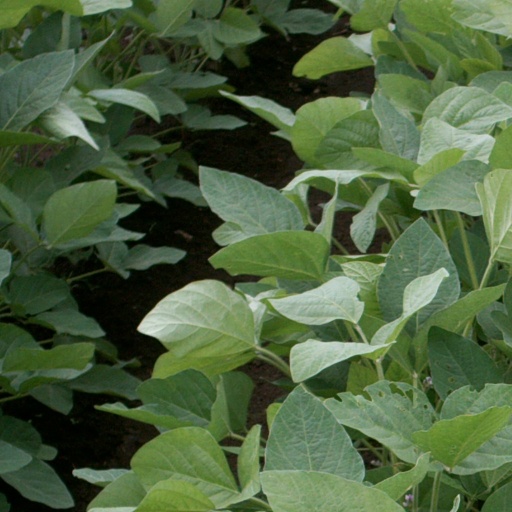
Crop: soybean